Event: Nepal Earthquake
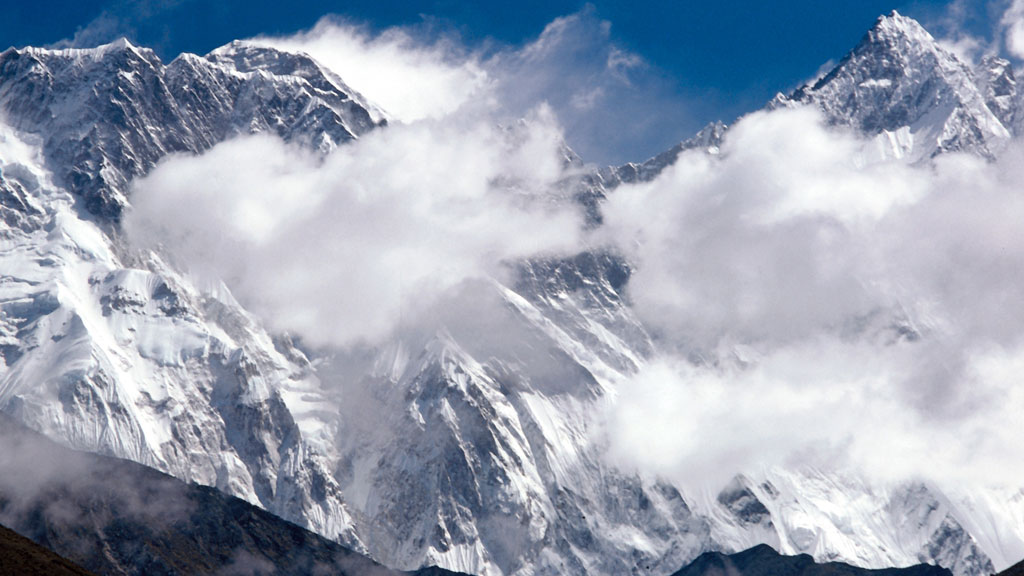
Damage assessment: no_damage